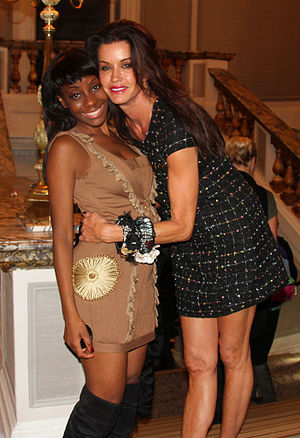
Janice Dickinson
Janice Dickinson er en tidligere fotomodel og nu indehaver af sit eget modelbureau ved navn The Janice Dickinson Modeling Agency